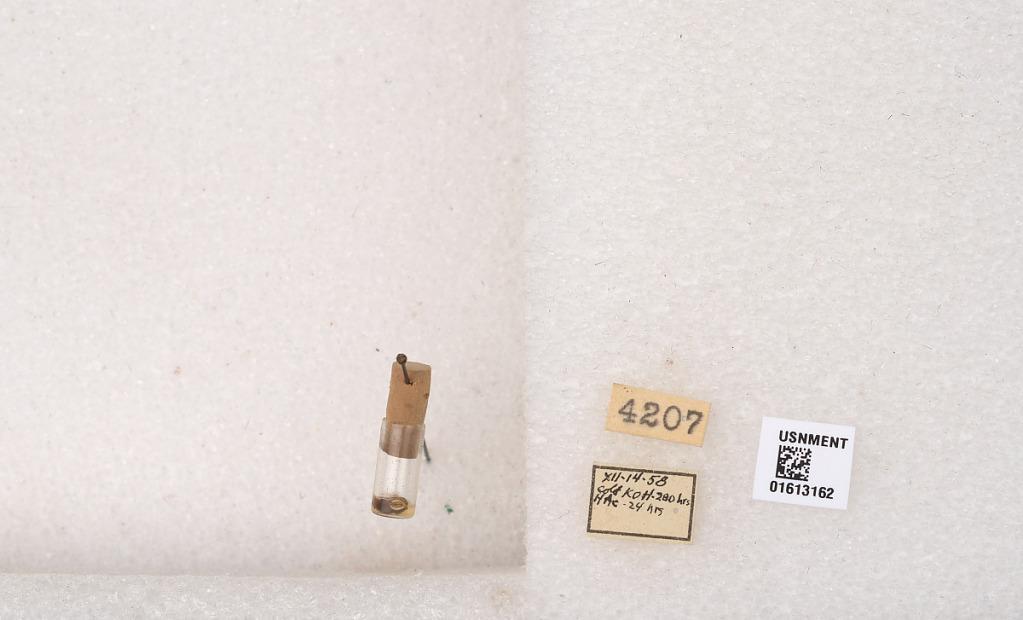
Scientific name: Xylocopa (Neoxylocopa) transitoria Pérez
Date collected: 1958-12-14